Paul Petit (writer)

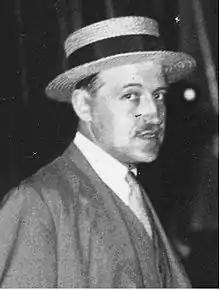
Paul Petit

Paul Petit (2 May 1893 – 24 August 1944) was a French writer, sociologist, diplomat and French Resistance worker.